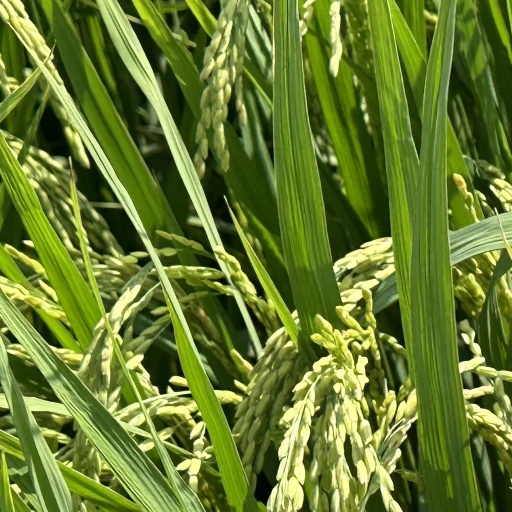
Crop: rice